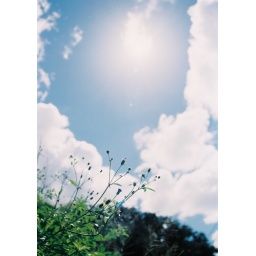
flowers in the sky 1